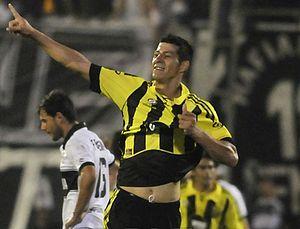
Diego Omar López Centurión est un footballeur paraguayen, qui évolue au poste d'attaquant.